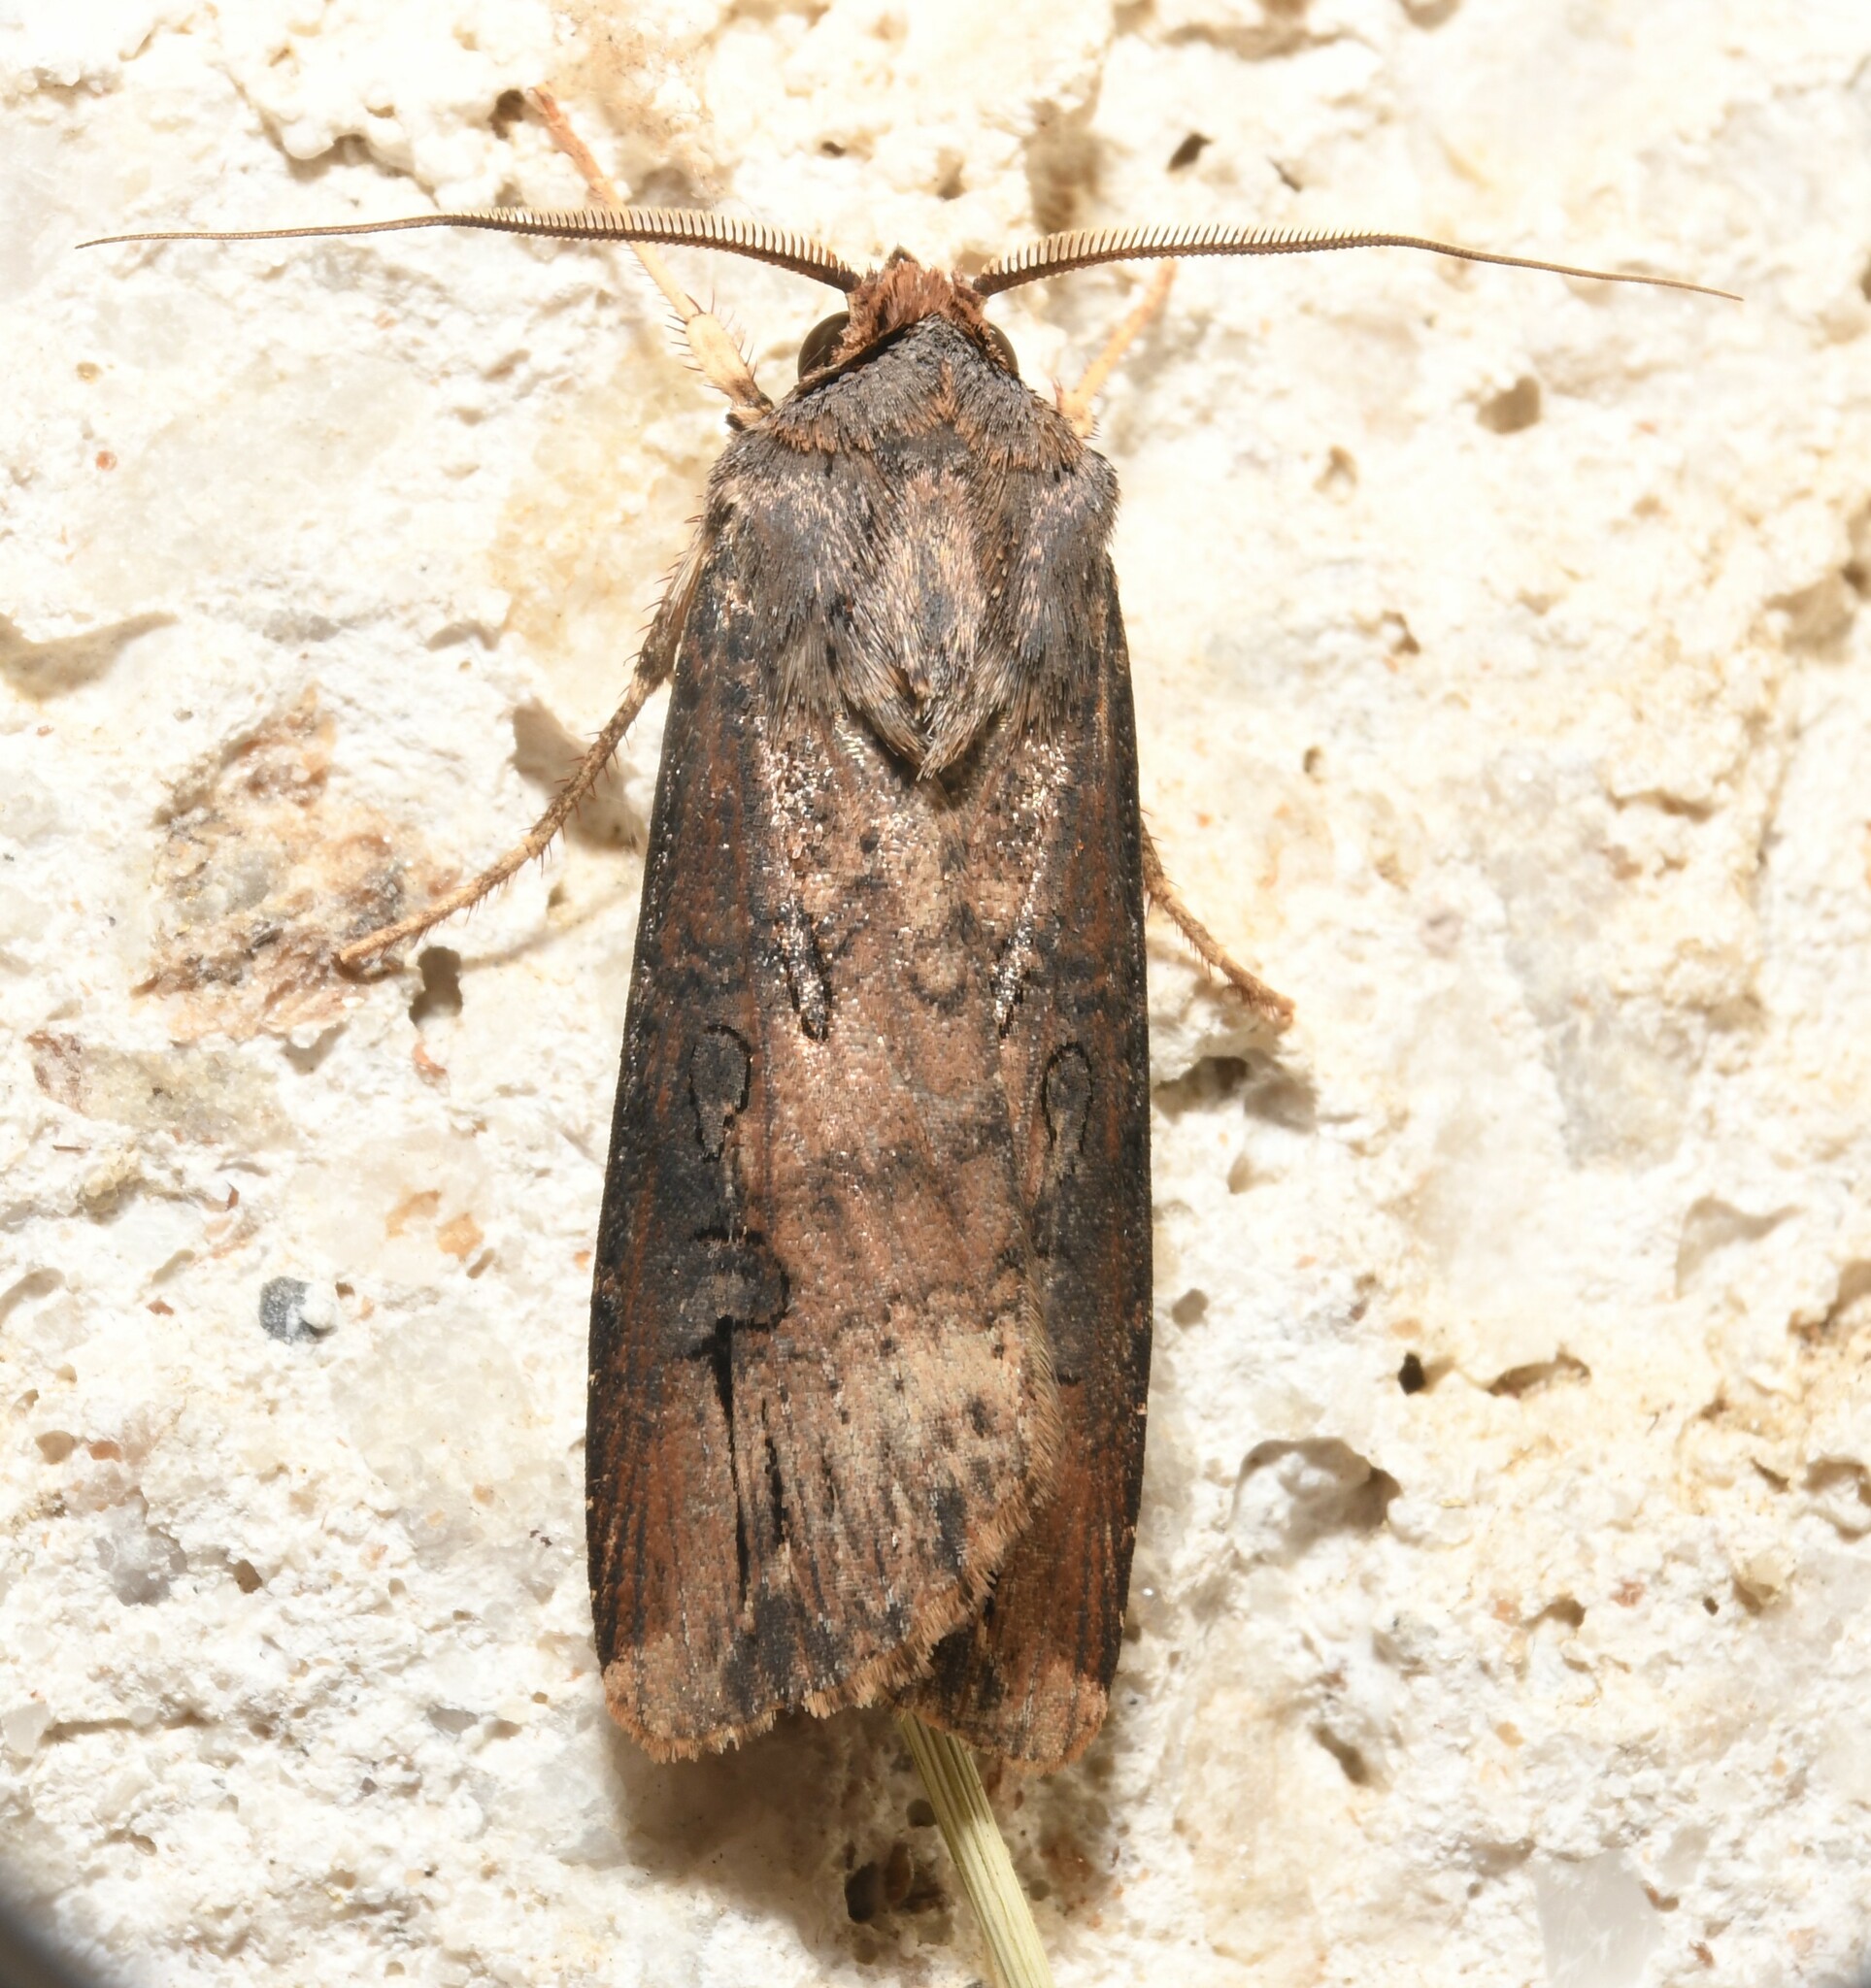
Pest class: cutworms